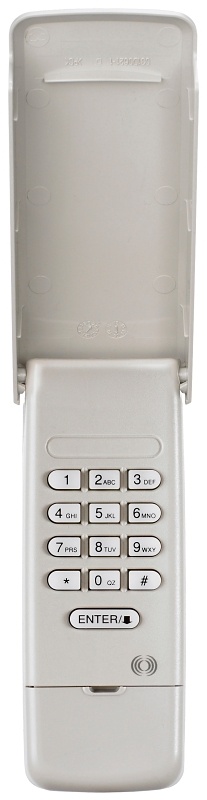
Chamberlain 940EV-P2 Wireless Keypad, CR123A Alkaline Battery
Provides trusted, convenient walk-in access without using a remote control or key. Set up in seconds with easy-to-follow wireless programming and compatibility with nearly every Chamberlain, LiftMaster and Craftsman garage door opener installed in North America. Advanced features such as a one-touch close button for efficient exits and a temporary PIN that can be programmed to allow limited-time access for deliveries or guests. Security+2.0, the highest level of encryption, prevents hacking and provides peace of mind. Unit: EA UPC: 012381226627 Model Number: CH348/940EV-P2
Brand: Chamberlain
Category: Home & Garden > Household Appliances > Garage Door Keypads & Remotes > Garage Door Keypads